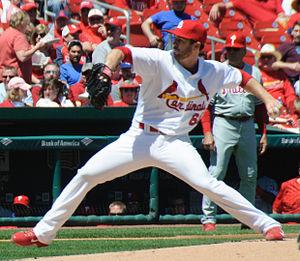
Timothy Manus Cooney est un lanceur gaucher des Cardinals de Saint-Louis de la Ligue majeure de baseball.